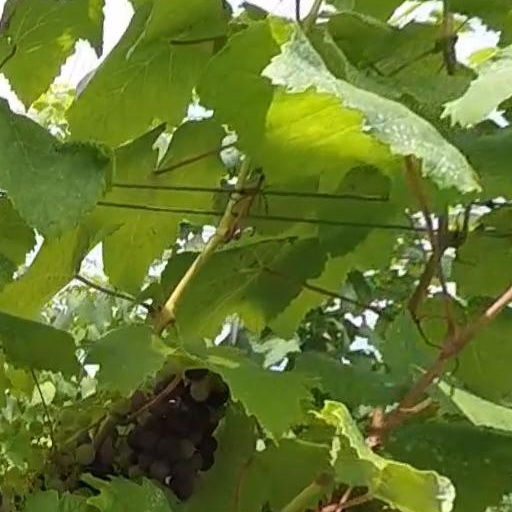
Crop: grape